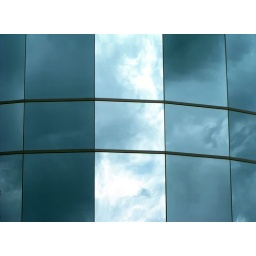
Reflections on an AOL office building in Mountain View, CA.